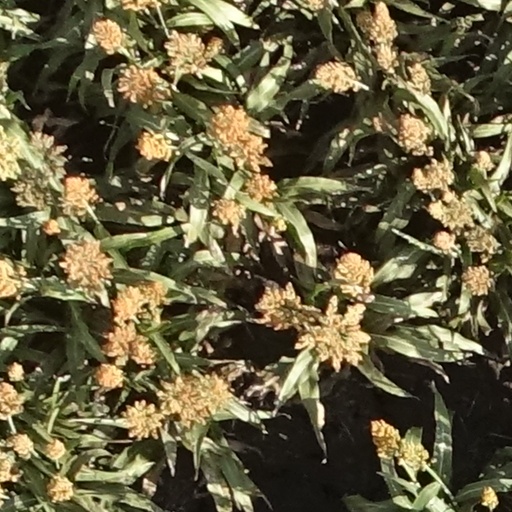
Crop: sorghum